Karl Christian Tittmann

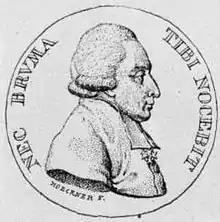
Medal from 1817 on the 50th anniversary of Tittmann's service

Karl Christian Tittmann (born 20 August 1744 in Großbardau; died 6 December 1820 in Dresden) was a German Evangelical Lutheran theologian.